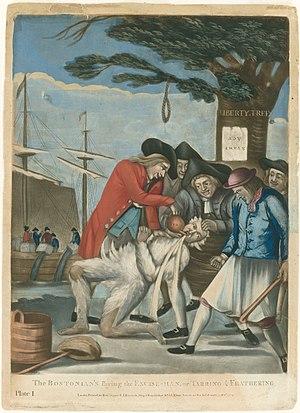
Caricature anglaise
1774 est une année commune commençant un samedi.
.
L’expulsion des Loyalistes est un évènement qui a suivi la défaite de la Grande-Bretagne par les Patriotes américains des Treize Colonies et les Français à la bataille de Yorktown. Appelés « Loyalistes », les Américains restés fidèles au roi d’Angleterre, pendant la révolution américaine, furent considérés par les nouveaux Américains comme des traitres à la cause de l’indépendance américaine et furent expulsés de la nouvelle nation des États-Unis.
La révolution américaine est une période de changements politiques après 1763 dans les treize colonies britanniques d'Amérique du Nord qui ont donné lieu à la guerre d'indépendance des États-Unis contre la Grande-Bretagne. Épisode fondateur de la nation américaine et de la naissance des États-Unis, la révolution se manifesta par des violences contre les autorités britanniques, une guerre contre la métropole et des troubles sociaux.
Les Fils de la Liberté désignent une organisation secrète de patriotes américains, pendant la rébellion des Treize colonies contre l'Angleterre, à la fin du XVIIIᵉ siècle. Ils résistèrent à l'oppression britannique en s'attaquant aux symboles du pouvoir britannique en Amérique, mais aussi à ses agents et à ceux qui soutenaient la Couronne. Ils furent impliqués dans les campagnes de boycott et les émeutes urbaines du contexte prérévolutionnaire.
Claire Fraser est un personnage de fiction issu de la saga littéraire Le Chardon et le Tartan de Diana Gabaldon. Infirmière anglaise au XXᵉ siècle, elle est propulsée en Écosse en 1743.
Le Liberty Tree était un célèbre orme qui se tenait à Boston près du Boston Common, dans les jours précédant la révolution américaine. Dix ans avant celle-ci, les colons de la ville y ont réalisé le premier acte de défiance contre le gouvernement britannique. Cet arbre de la liberté est par la suite devenu un point de ralliement pour la résistance croissante dans les colonies américaines.
Le Stamp Act, adopté en 1765, est la quatrième loi sur le droit de timbre votée par le Parlement britannique, il instituait que dans les Treize colonies américaines, tous les documents, permis, contrats commerciaux, journaux, testaments, livres et cartes à jouer devaient être munis d'un timbre fiscal. Cette loi fut votée afin de couvrir les coûts de la présence militaire nécessaire à la protection des colonies. Peu appliquée et finalement abrogée le 18 mars 1766, elle marque une étape vers la Révolution américaine.